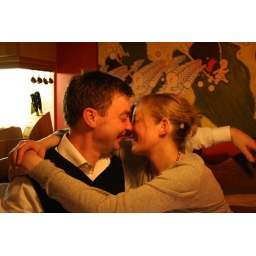
It'll be car keys in a bowl next